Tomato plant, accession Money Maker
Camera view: tilt-top (135 deg); turntable rotation: 270 degrees
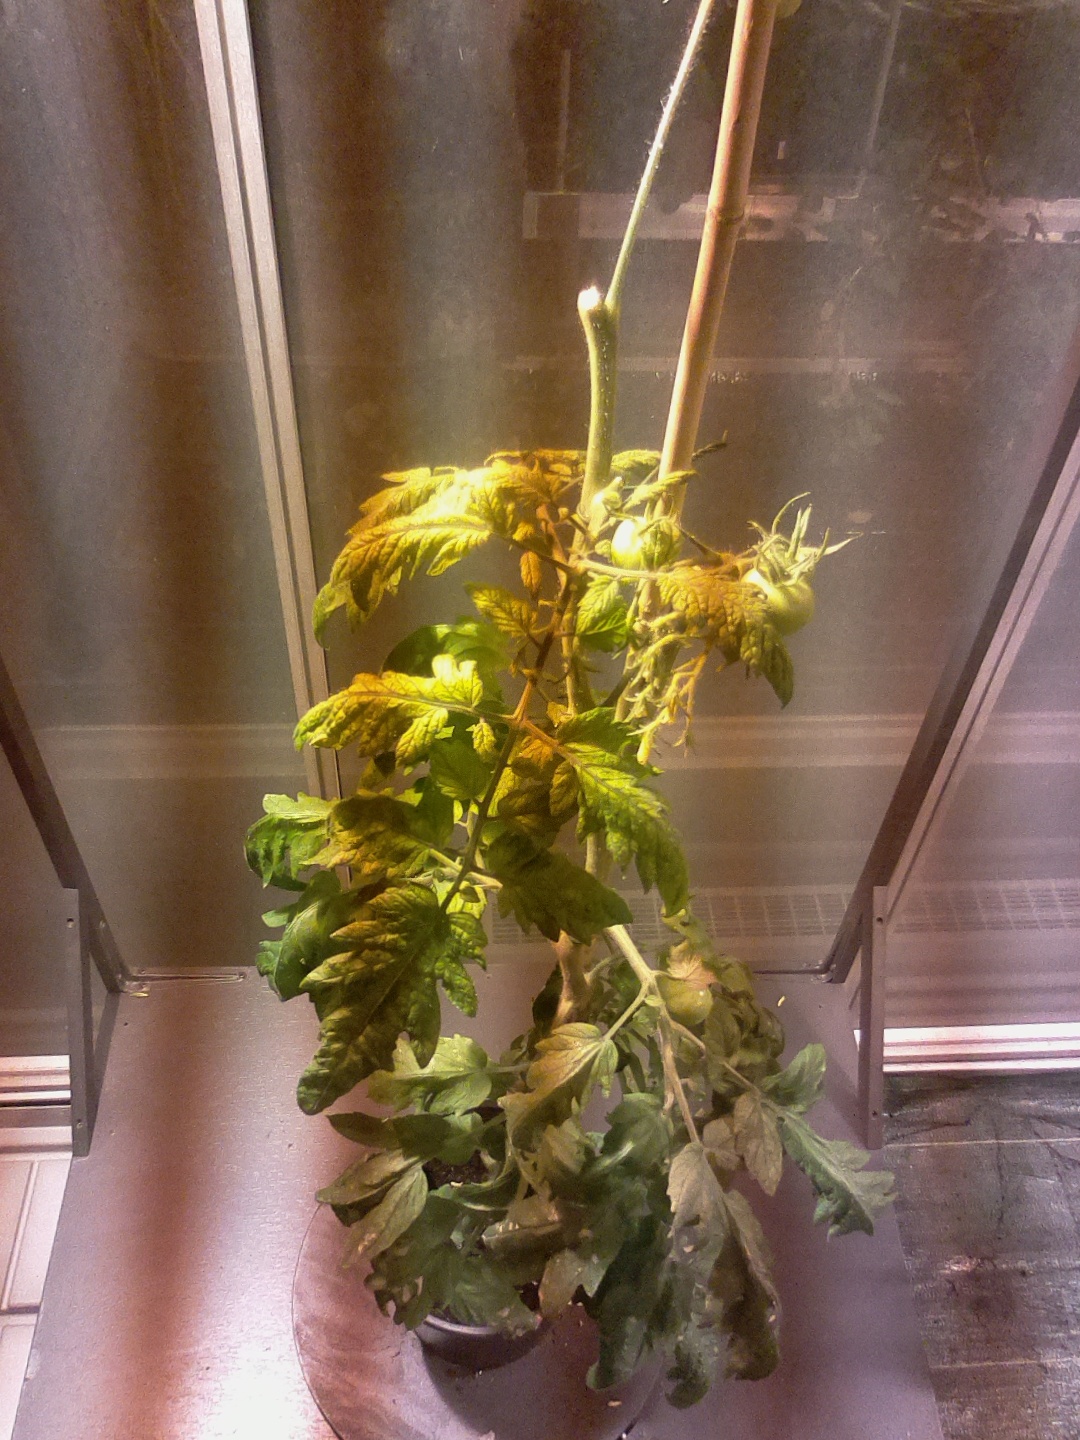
BBCH growth stage 76: 60%-70% of final fruit size